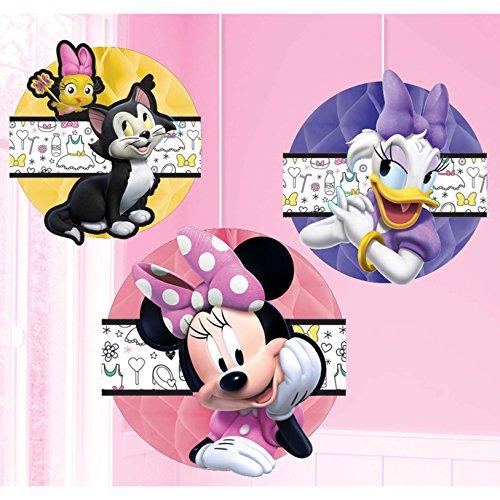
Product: amscan Honeycomb Decoration, Disney Minnie Mouse Happy Helpers Collection, Party Accessory, Standard, Multicolor
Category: Toys & Games | Party Supplies
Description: Honeycomb designs of "Minnie" and friends, pink/purple/yellow.
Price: $5.87
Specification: ProductDimensions:12x9.3x0.6inches|ItemWeight:4.3ounces|ShippingWeight:4.3ounces(Viewshippingratesandpolicies)|ASIN:B07BH5KWFH|Itemmodelnumber:290076|Manufacturerrecommendedage:0-10years